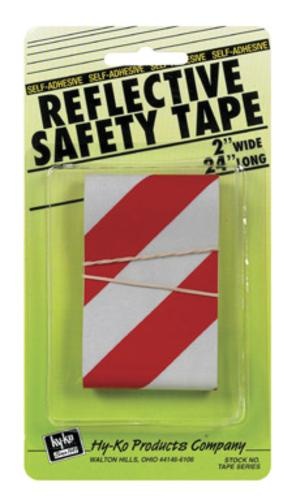
Hy-Ko TAPE-2 Safety Tape Reflective 2" x 24" Red/Silver
"HY-KO" REFLECTIVE SAFETY TAPE 2" x 24" Used to mark items for easy visibility Self-adhesive Weather resistant Carded Red & Silver WARNING : This product can expose you to chemicals including Di(2-ethylhexyl)phthalate (DEHP), which is known to the State of California to cause cancer and birth defects or other reproductive harm. For more information, go to www.p65Warnings.ca.gov /
Brand: Hy-Ko
Category: Hardware > Hardware Accessories > Flagging & Caution Tape > Marking Tape